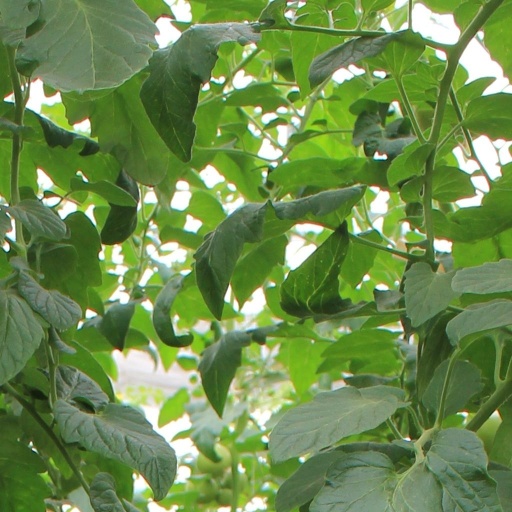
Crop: tomato